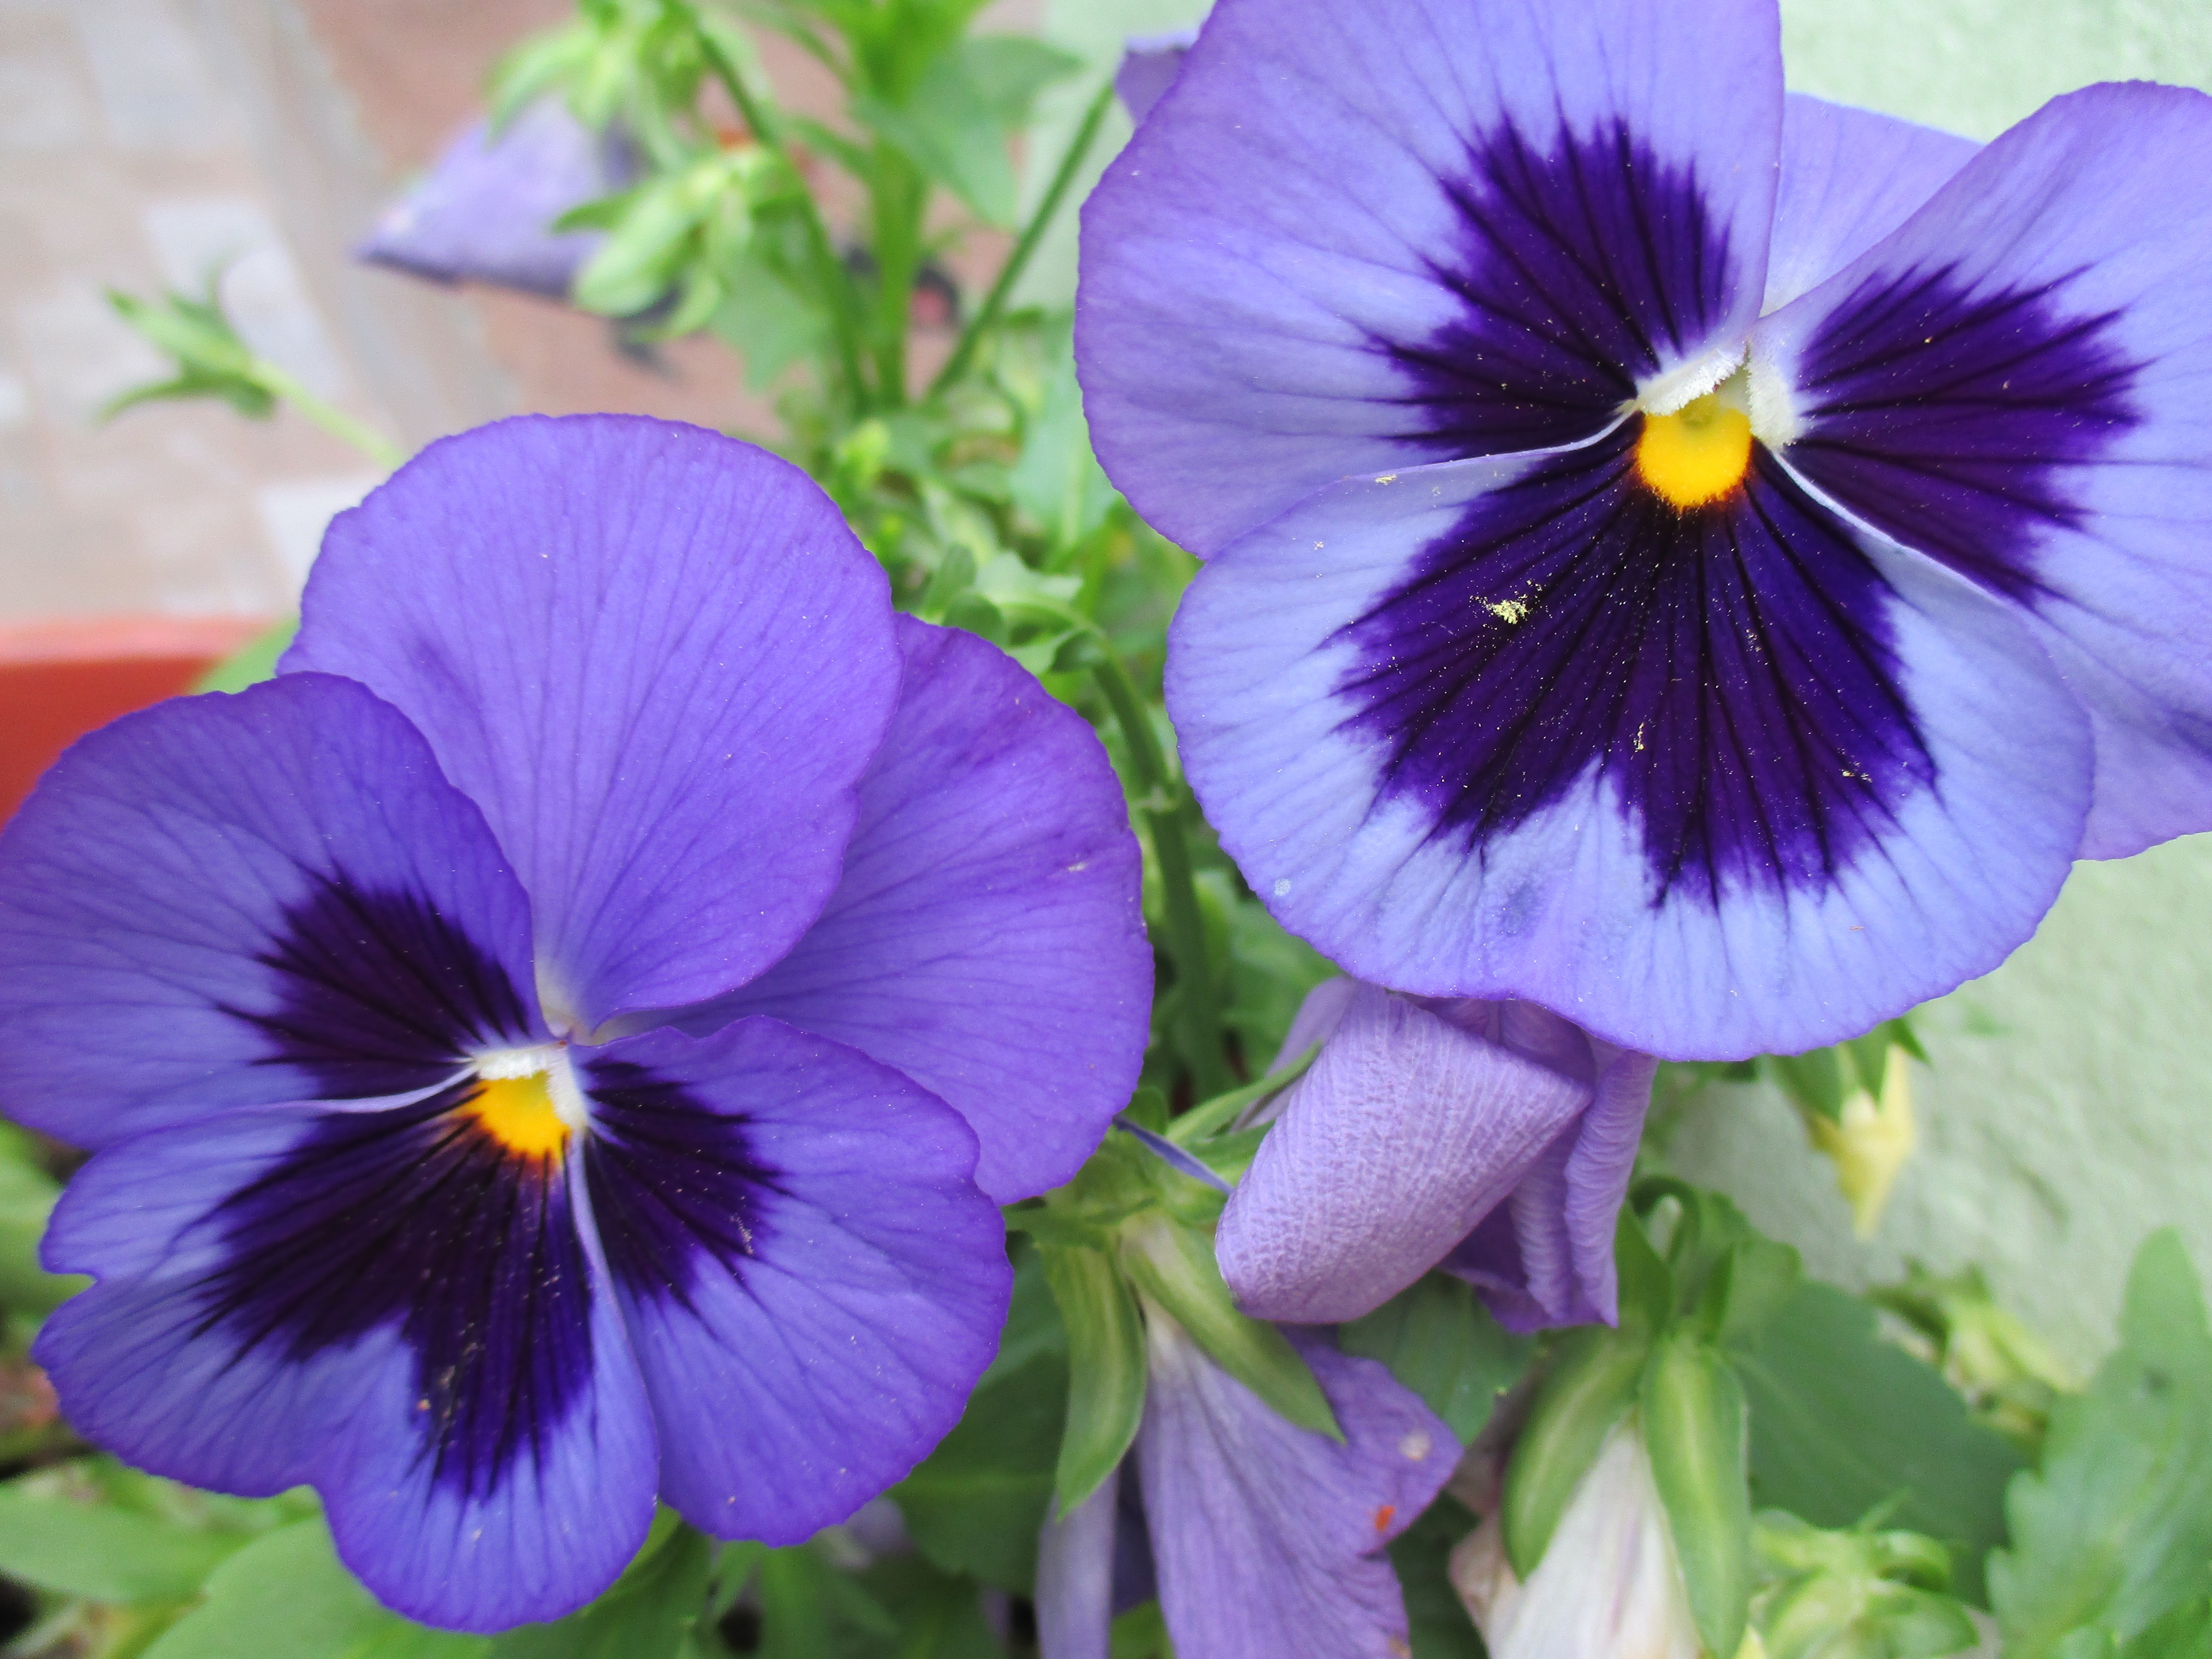
plant, flower, purple, petal, flora, flowers, eye, viola, pansies, pansy, flowering plant, annual plant, land plant, violet family, malpighiales